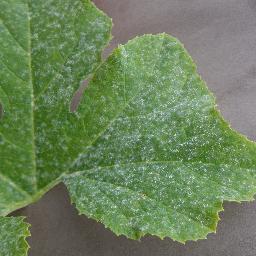
Label: Squash___Powdery_mildew